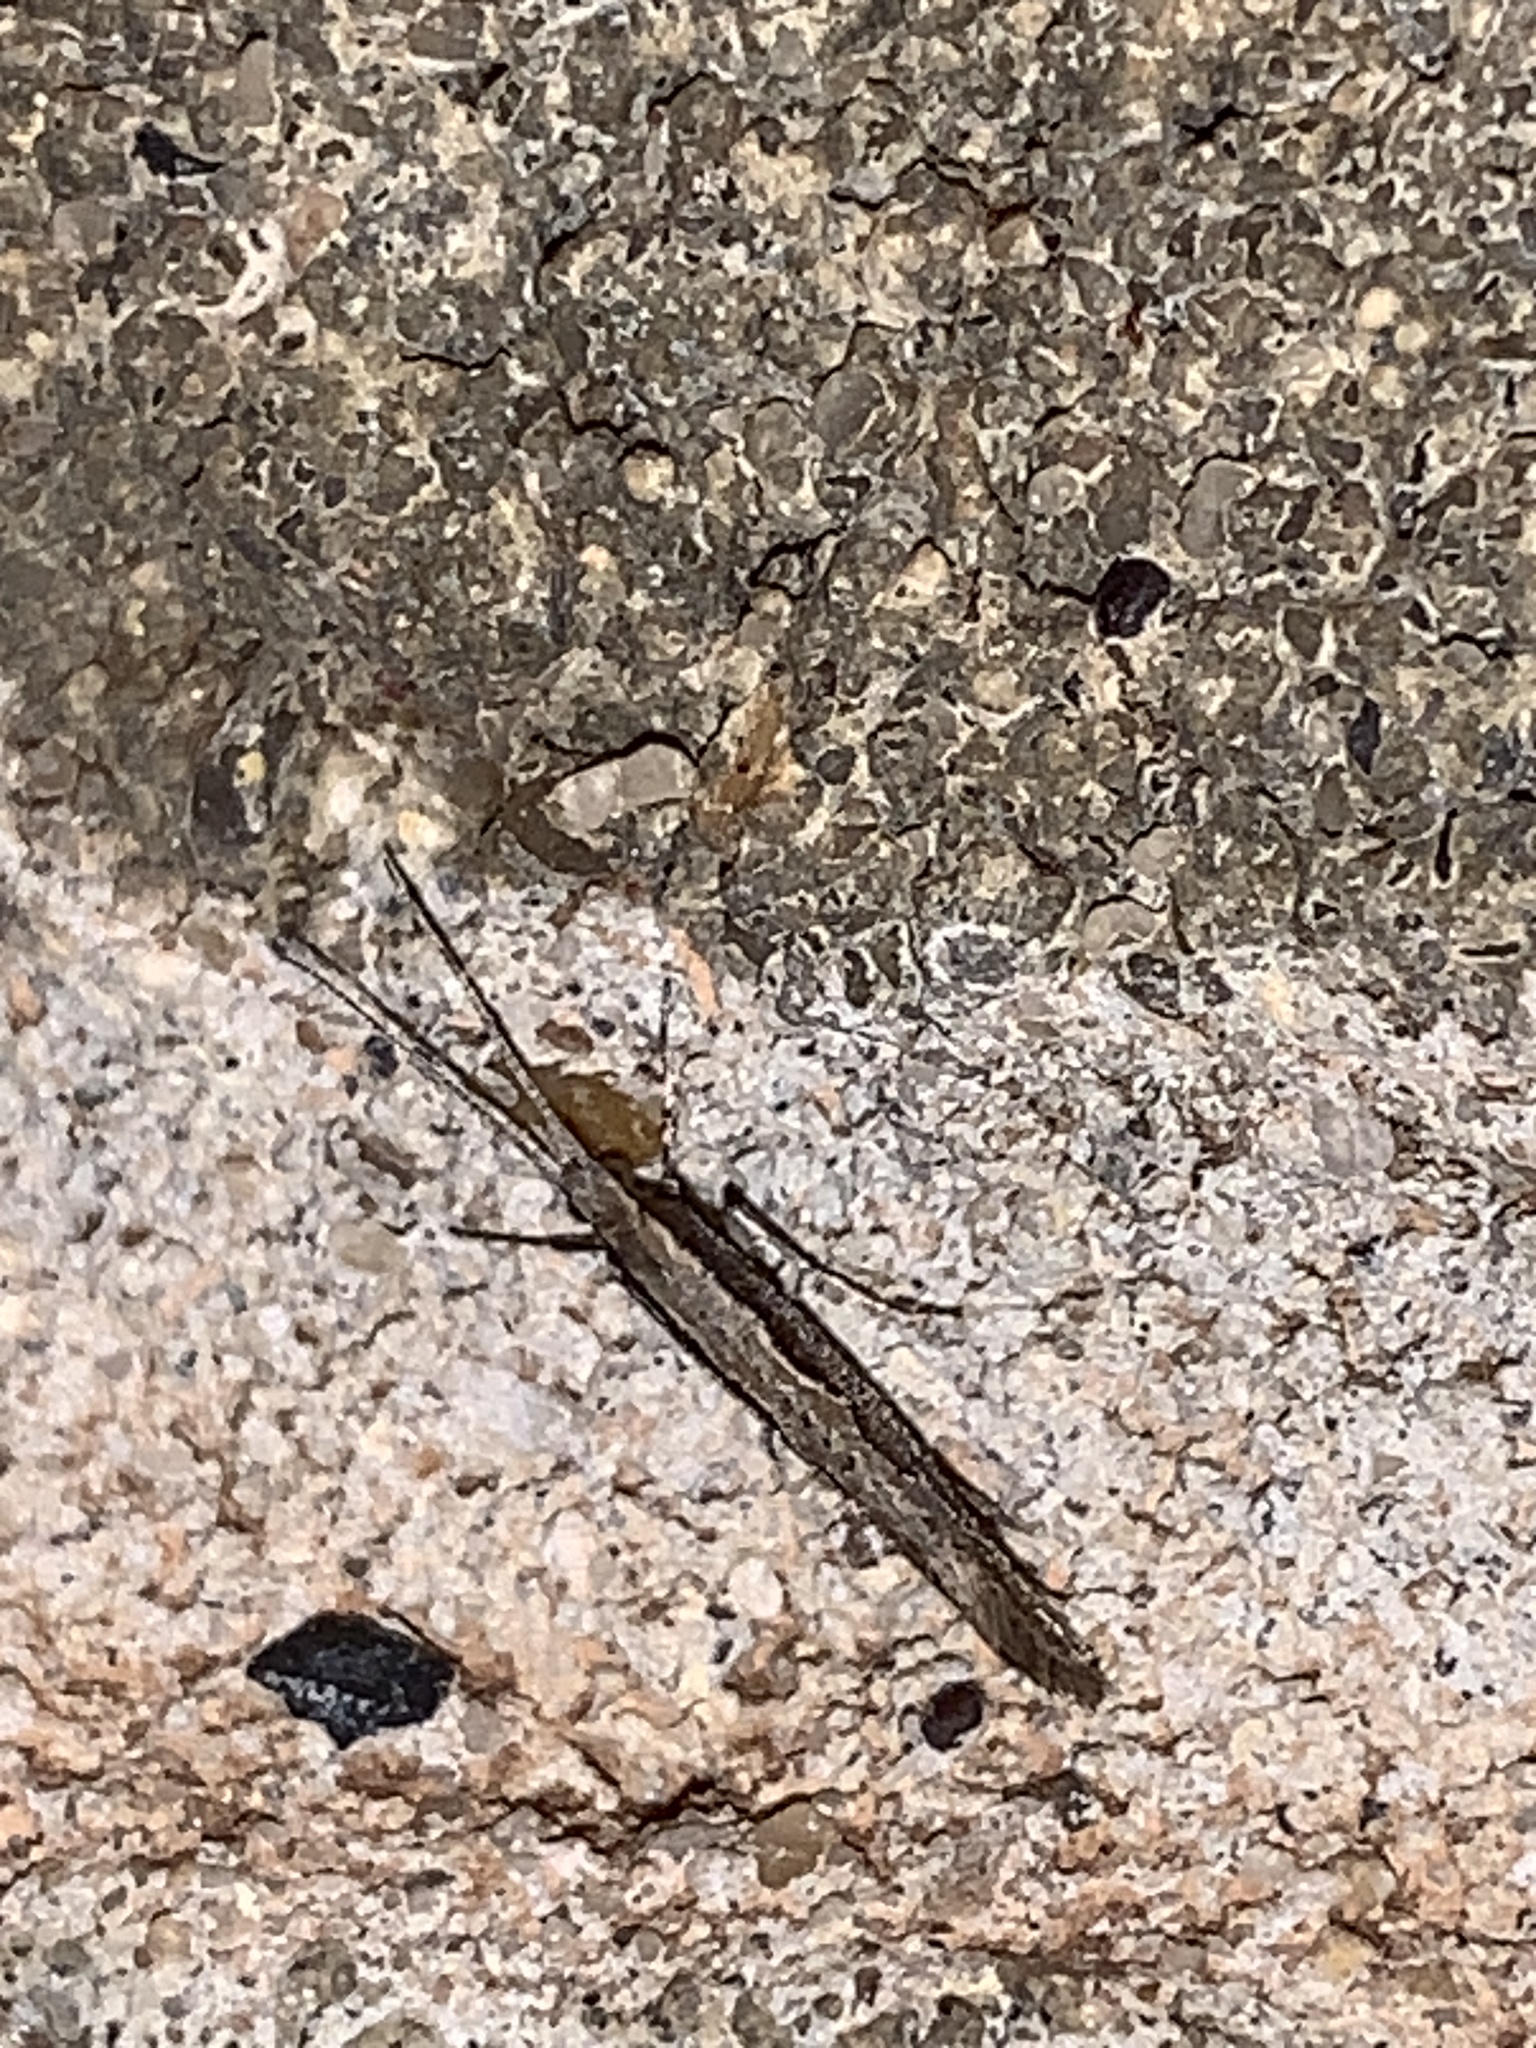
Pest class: diamondback_moth